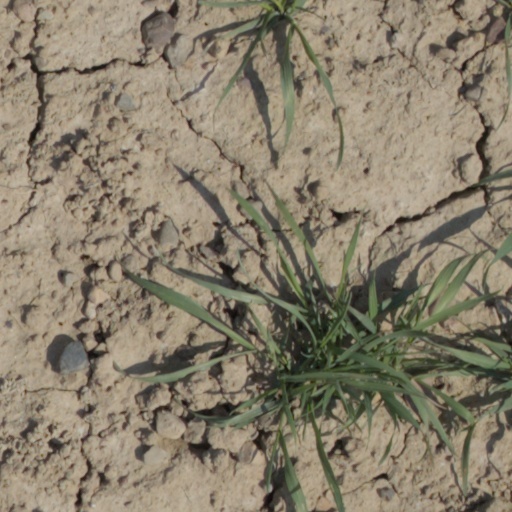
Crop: wheat